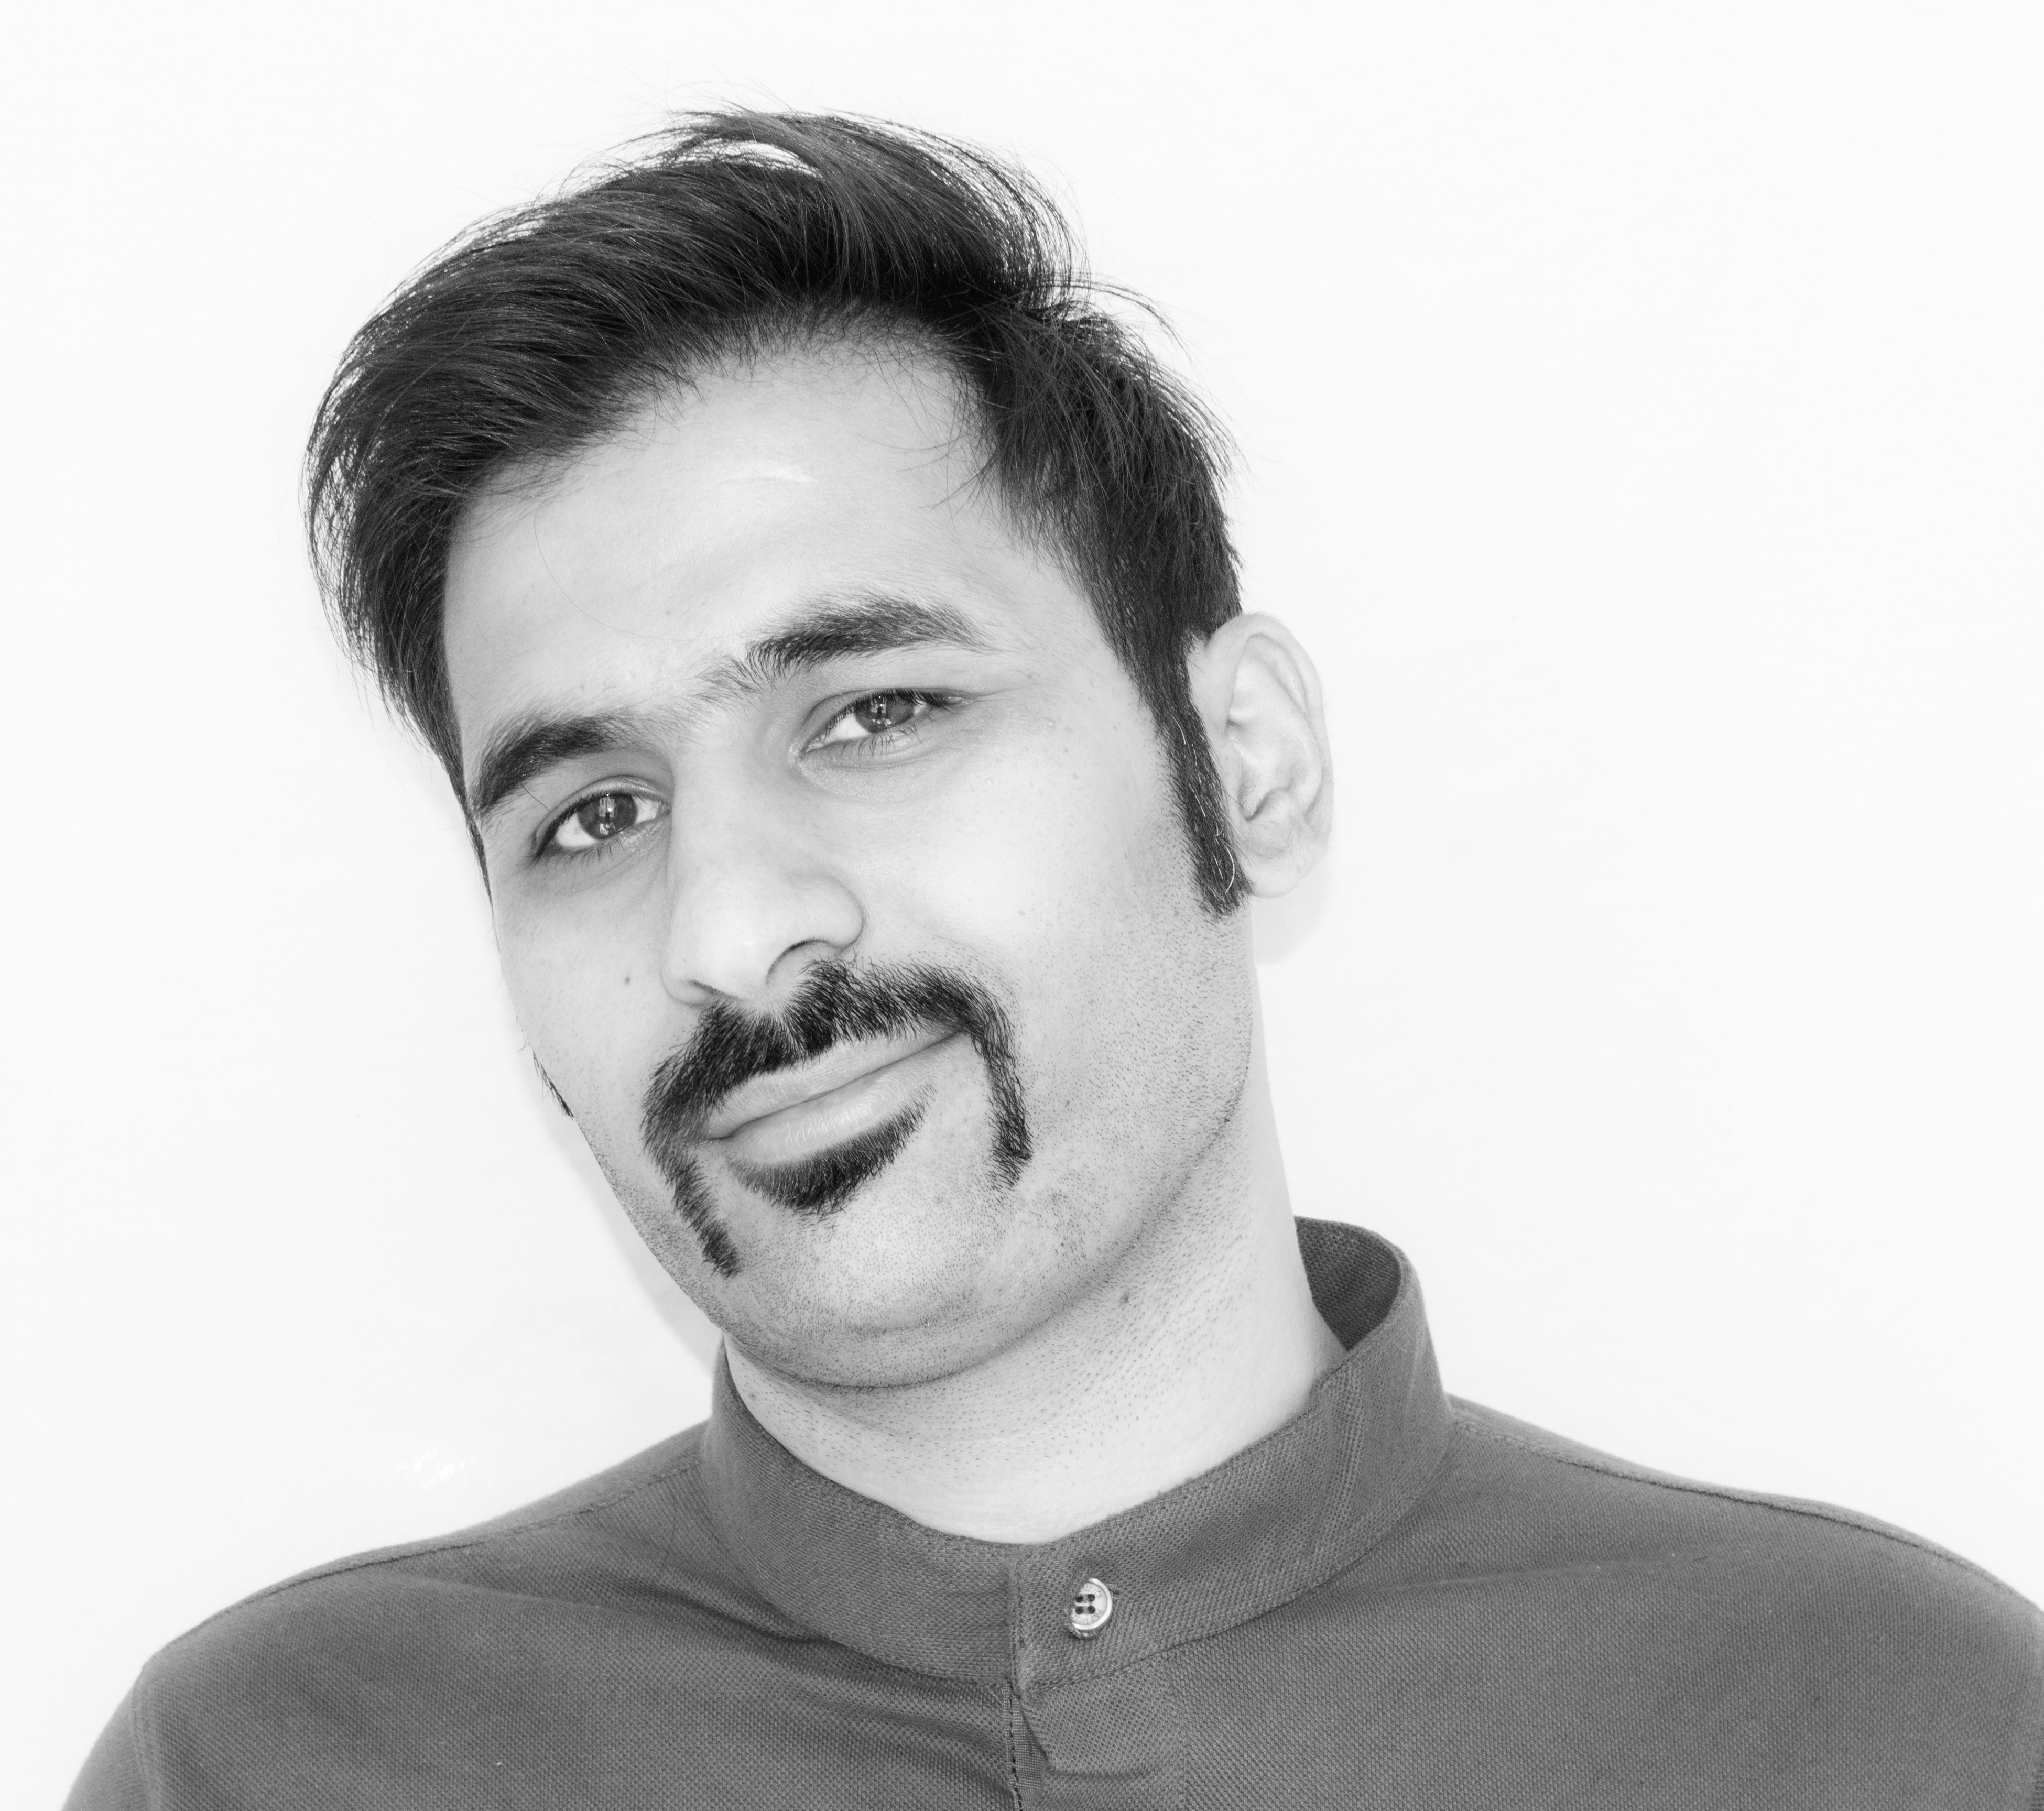
person, black and white, hair, portrait, profession, monochrome, hairstyle, face, sketch, drawing, head, moustache, monochrome photography, portrait photography, facial hair